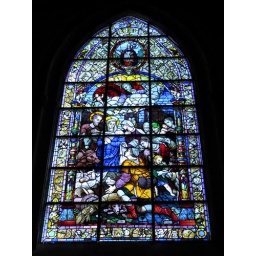
Stained glass window in the Seville Cathedral.